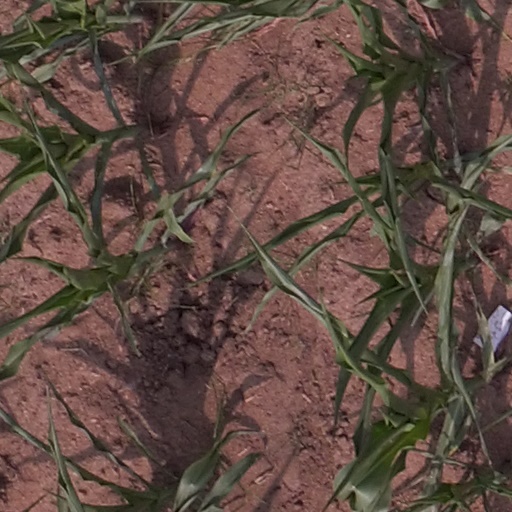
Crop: maize; corn